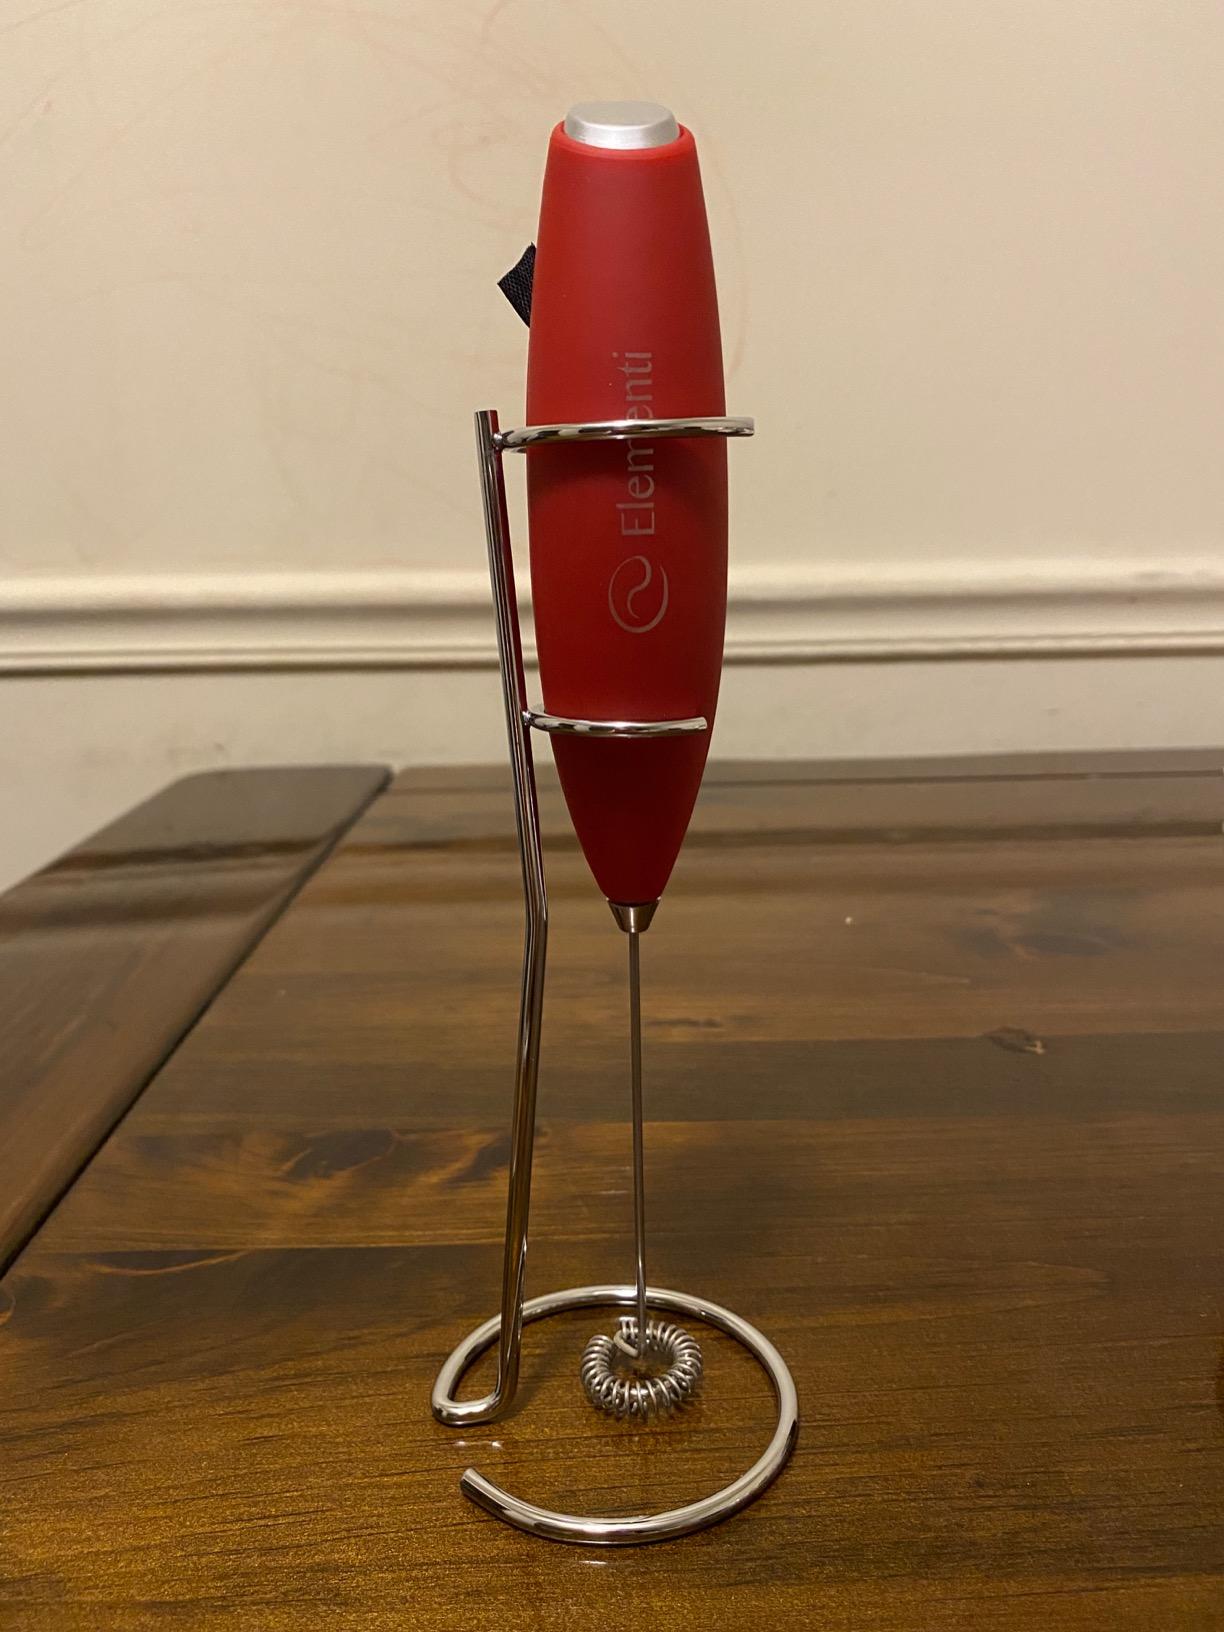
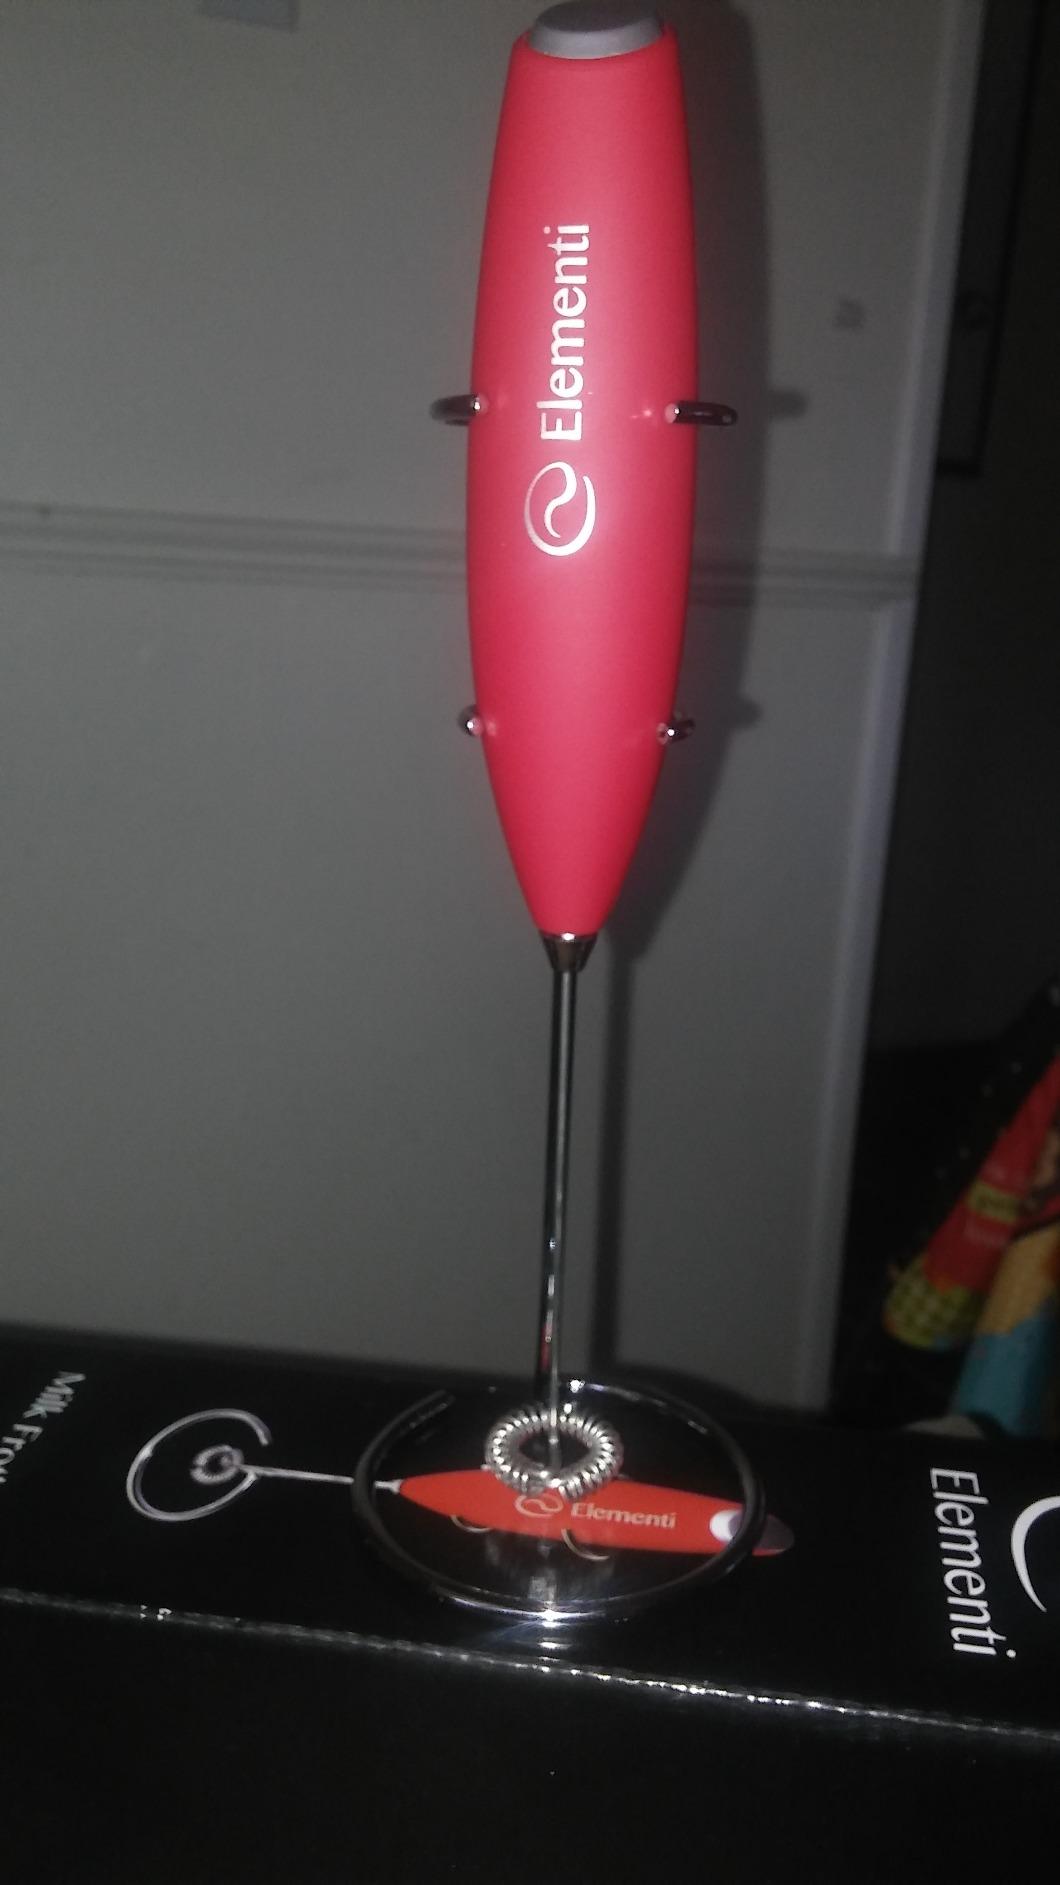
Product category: items_mixer
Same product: yes